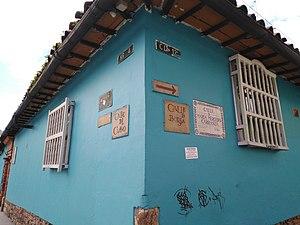
Croisement de la calle 12 et de la carrera 4, Bogotá Español: Esquina de la calle 12 con carrera 4, Bogotá
Dans un système d’adresses physiques ou postales alphanumériques, ou nomenclature urbaine alphanumérique, l’emplacement dans une rue, la rue elle-même et la zone géographique reposent sur une numérotation, assortie si nécessaire de lettres la complétant.